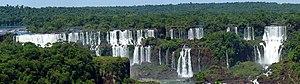
SVP, rendez cette description accessible à tous en la traduisant dans plusieurs langues.
Le Paraná est un fleuve qui s'écoule des hauts plateaux brésiliens vers l'Argentine pour se jeter dans l'océan Atlantique. Avec ses affluents, il constitue le troisième réseau hydrographique du monde, après ceux de l'Amazone et du Congo.
Le parc national d'Iguazú est un parc national d'Argentine, et s'étend sur plus de 67 620 hectares. Il se trouve à l'extrémité nord-est du pays, au nord de la province de Misiones.